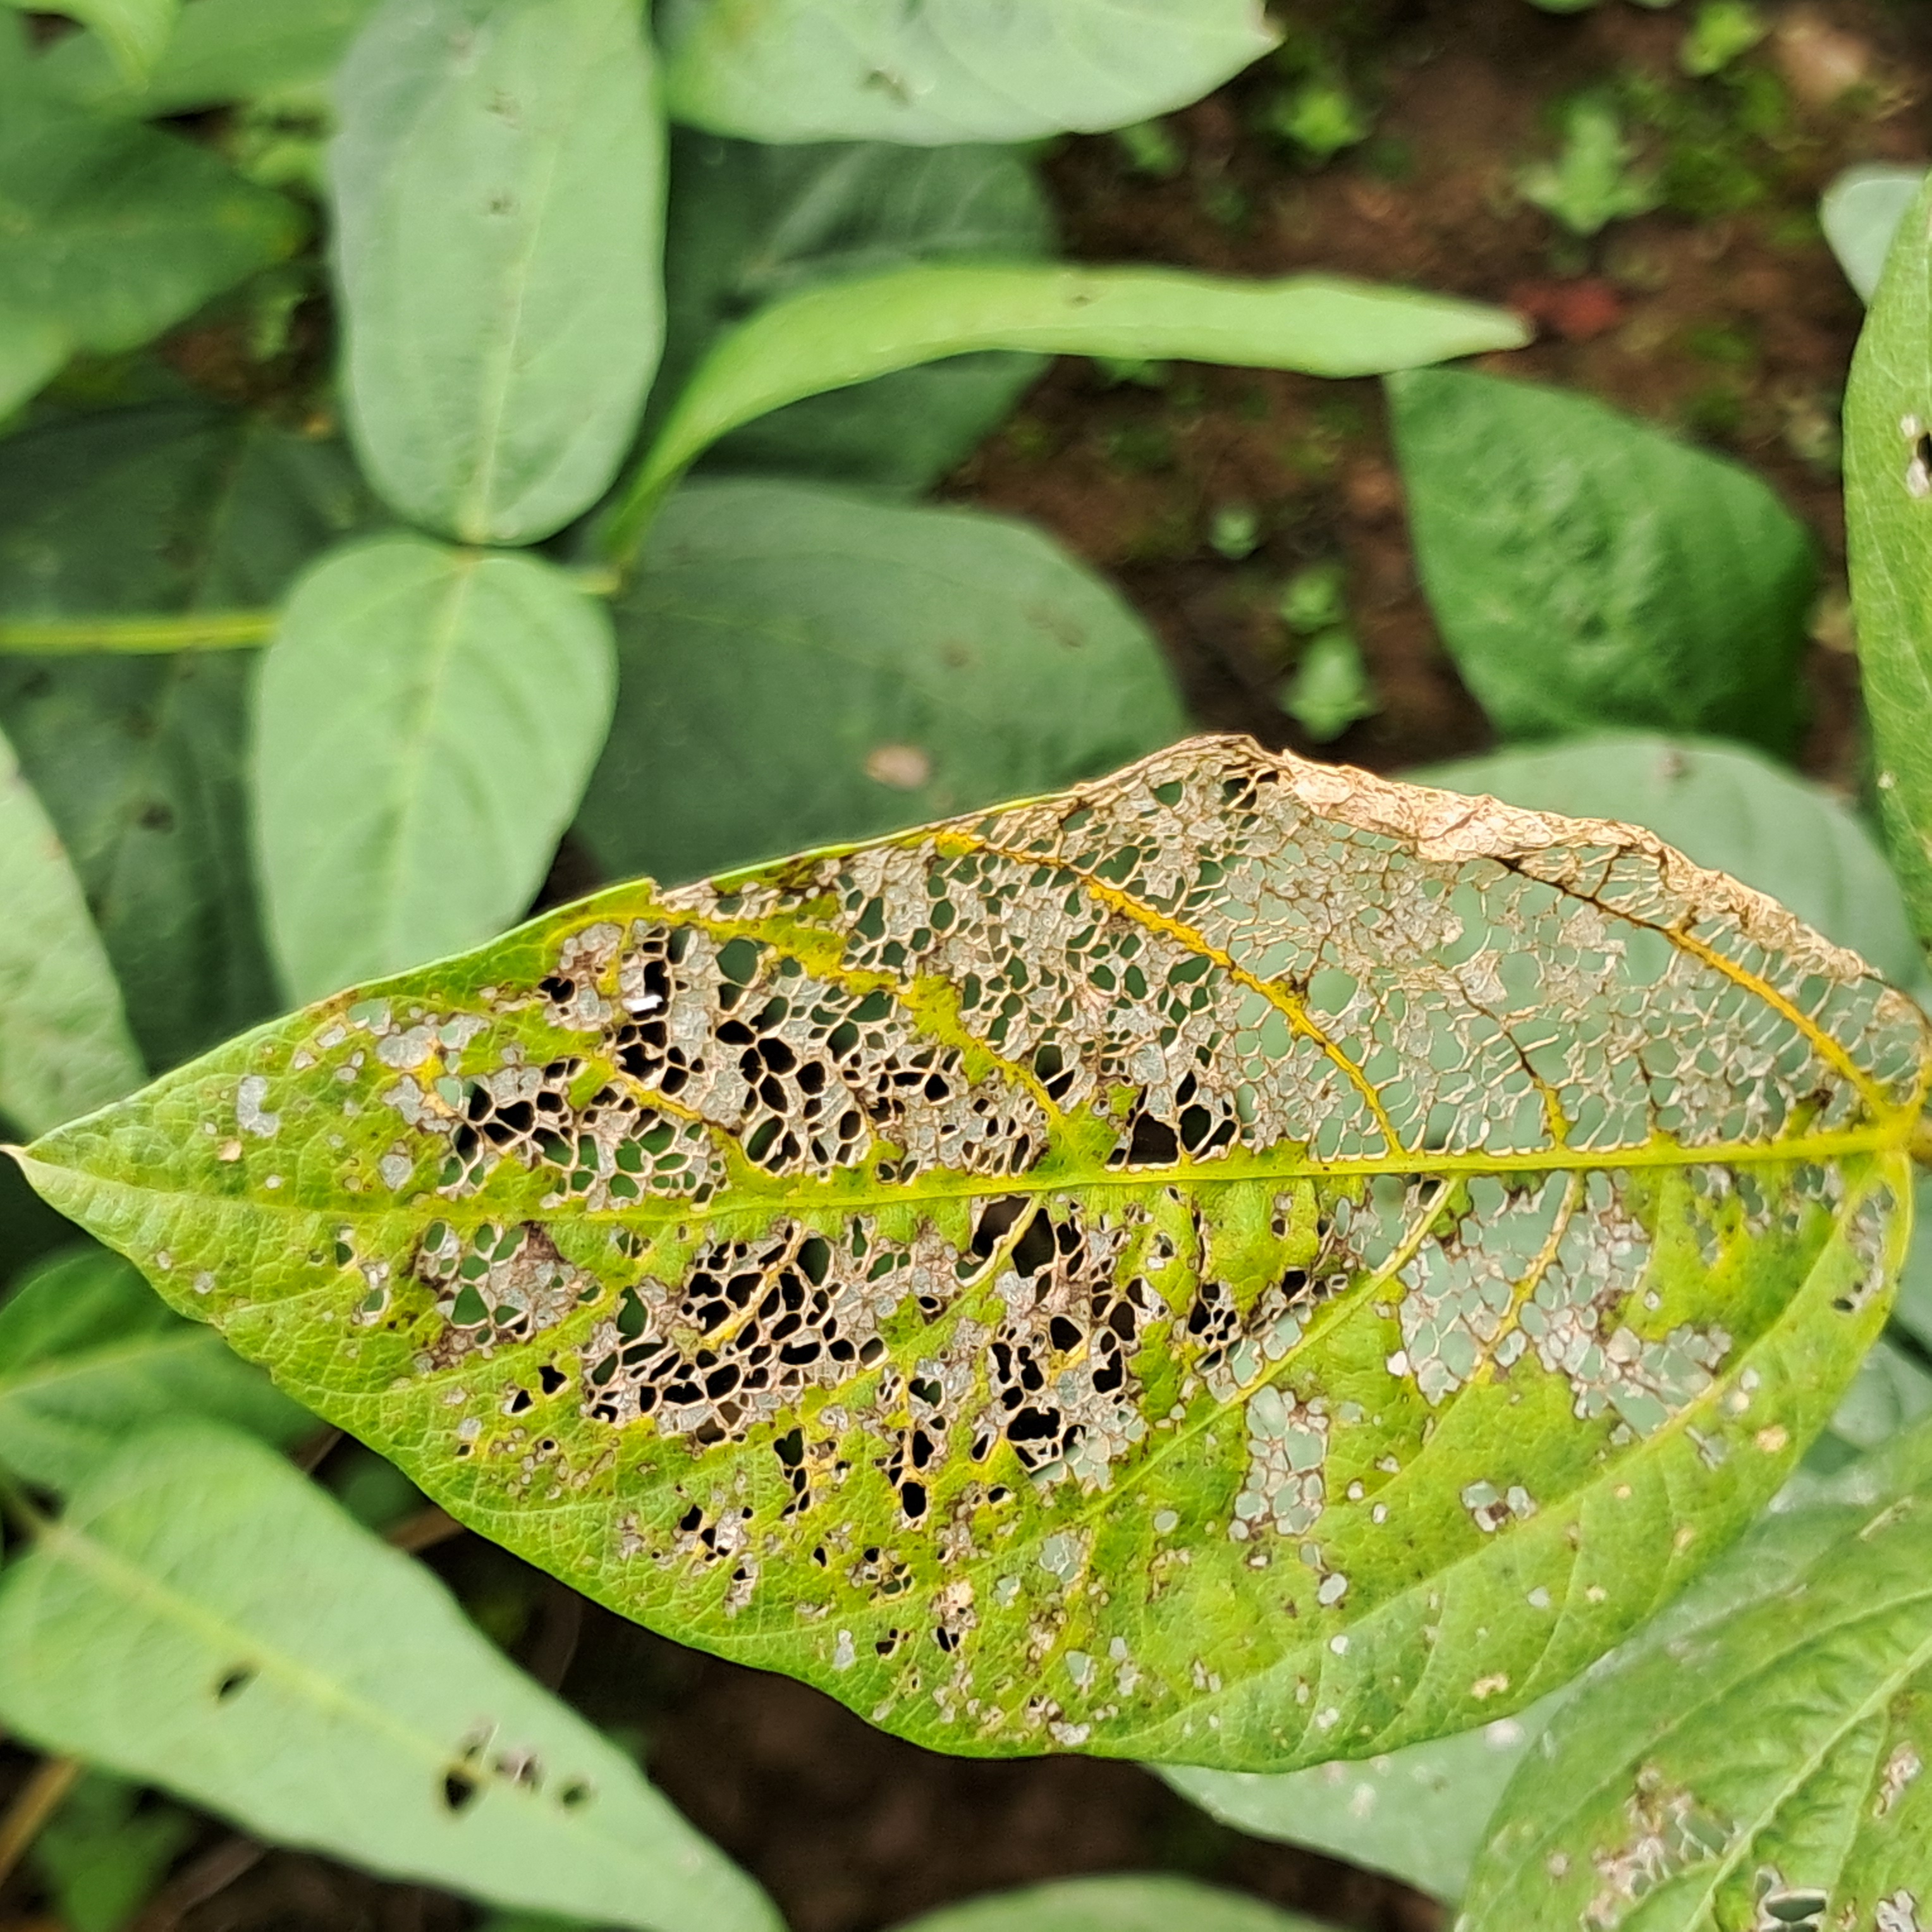
Label: Caterpillar_Semilooper_Pest